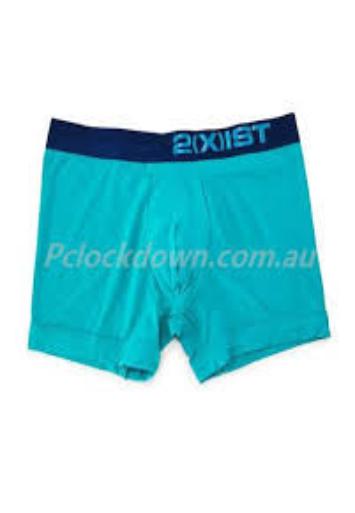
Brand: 2xist
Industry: Clothes